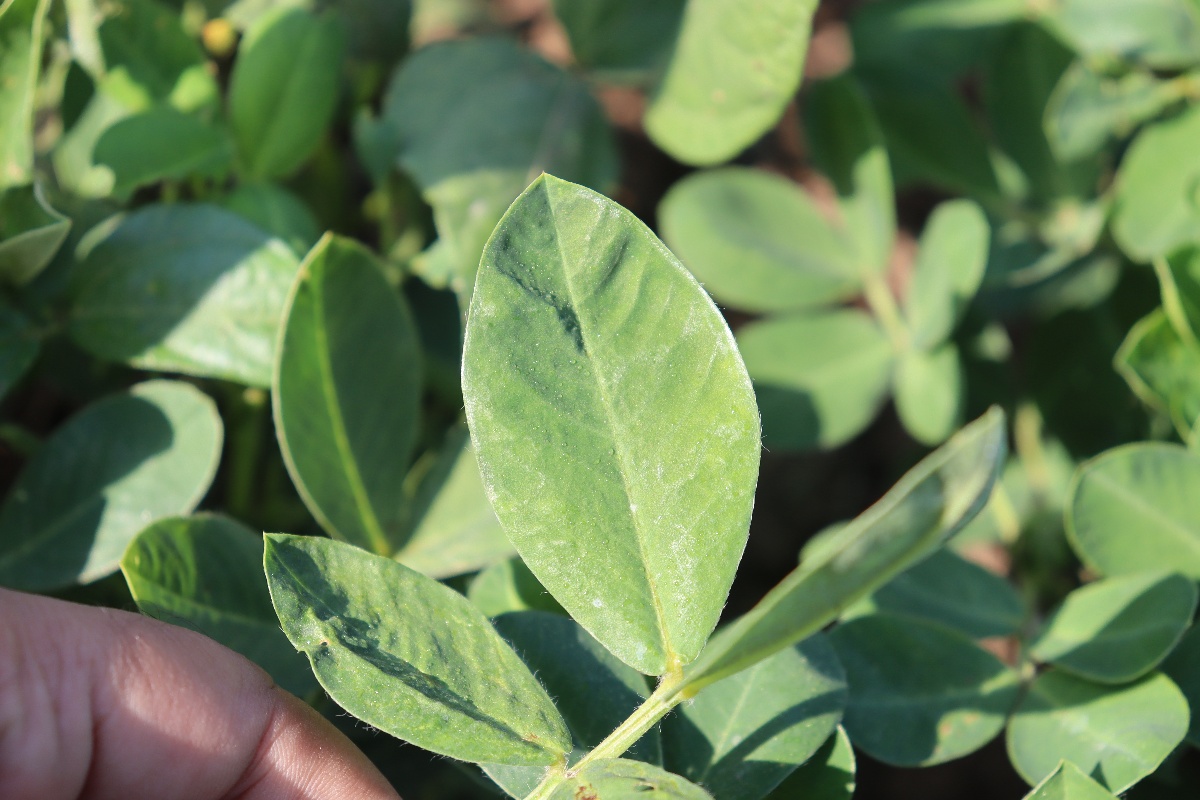
Label: early_leaf_spot